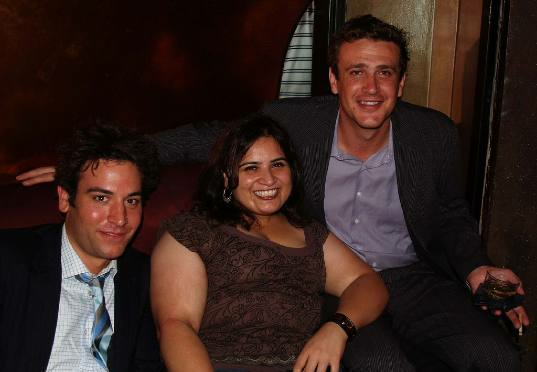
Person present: Yes